Arecibo Mall

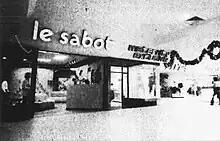
Stores at the mall in 1982

In December 1983, Empresas Fonalledas would acquire Centro Arecibo, Inc., and would dissolve the corporation on December 31, 1984. Making Empresas Fonalledas owners of the Arecibo Mall.